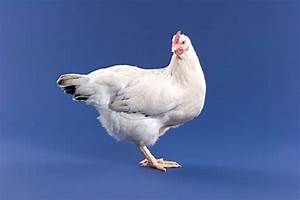
Label: gallina